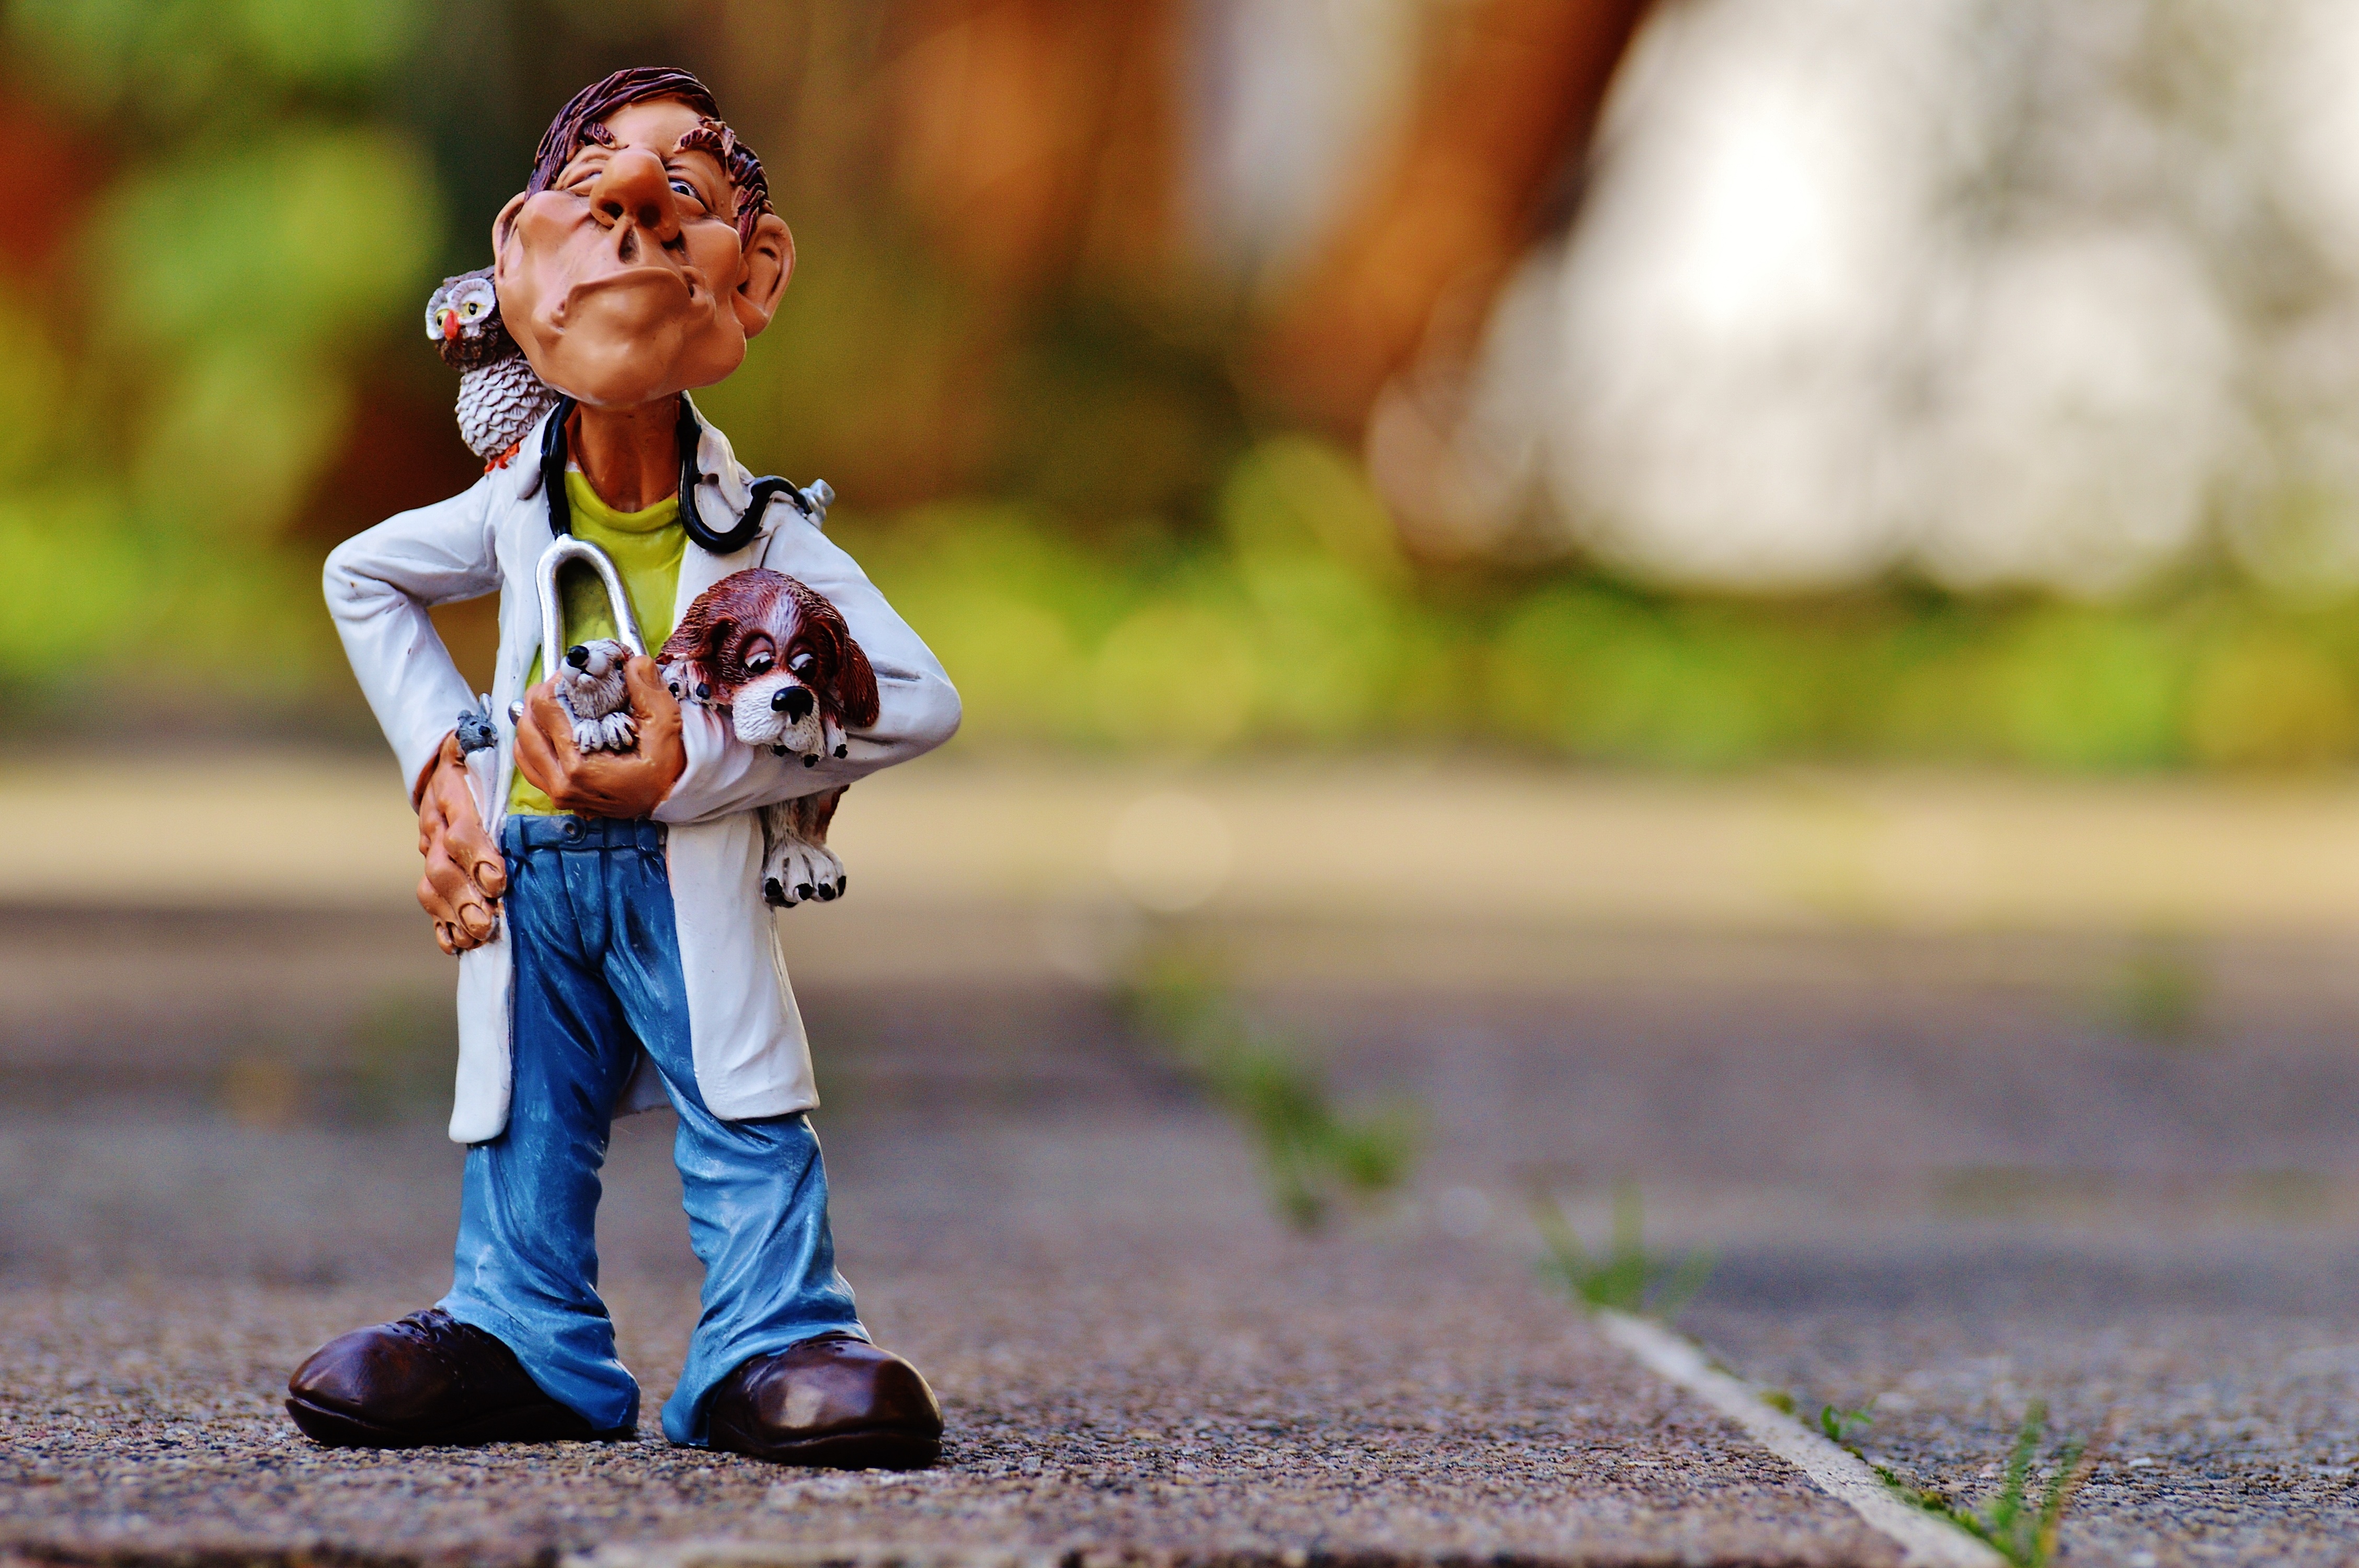
person, people, play, spring, child, toy, owl, heal, emergency service, help, toddler, animals, funny, doctor, veterinarian, veterinary, human positions